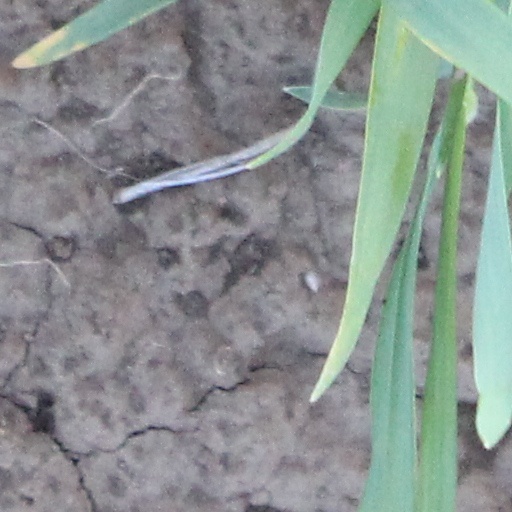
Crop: wheat